Munchy's

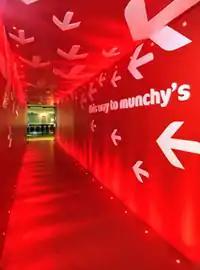
Munchy's Klang Office

MunchWorld Marketing Sdn Bhd, was established as Munchy's marketing arm and sole distributor of Munchy's products.